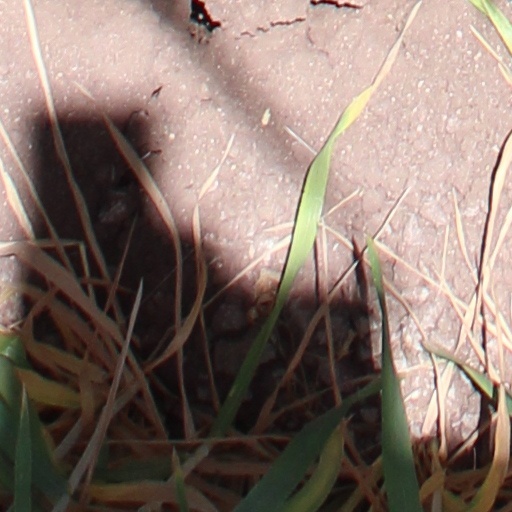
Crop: wheat